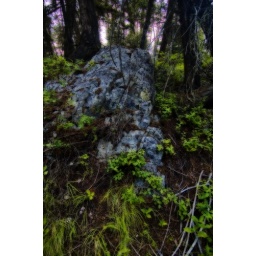
large rock and forest landscape in the Bridge Lake Provincial Park